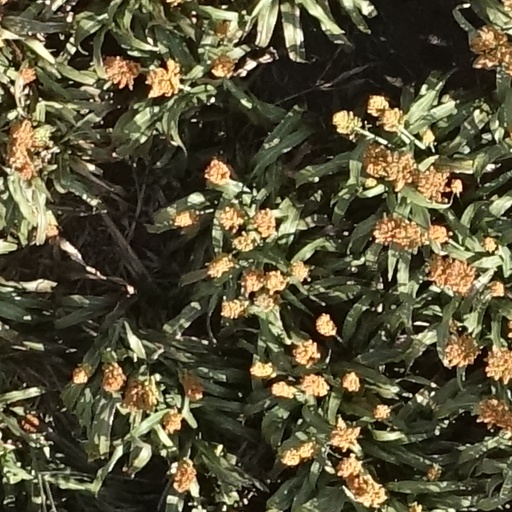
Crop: sorghum